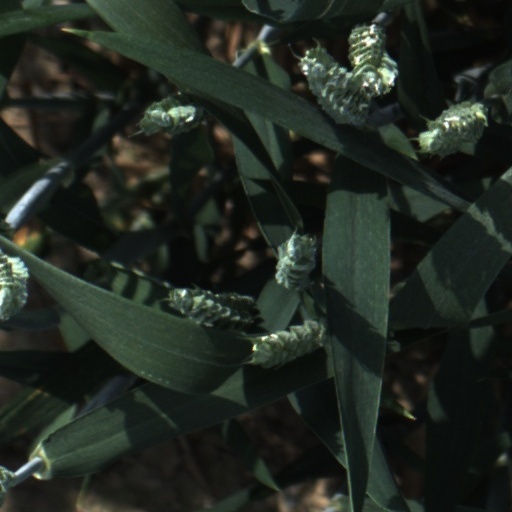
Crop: wheat